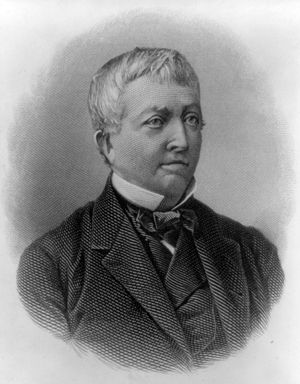
Amerikanske justitsministre / Liste over USA's justitsministre
Benjamin H. Brewster
USA's justitsminister er et amerikansk føderalt embede og medlem af USA's regering. Justitsministeren udnævnes af præsidenten med godkendelse af Senatet og er chef for Justitsministeriet. Embedet som USA's justitsminister blev oprettet af Kongressen i 1789.